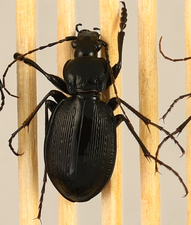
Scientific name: Pterostichus coracinus
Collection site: Mountain Lake Biological Station NEON (MLBS), plot MLBS_009